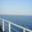
Label: sea